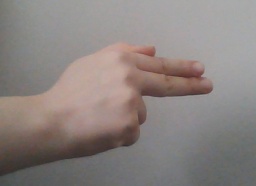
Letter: ghain